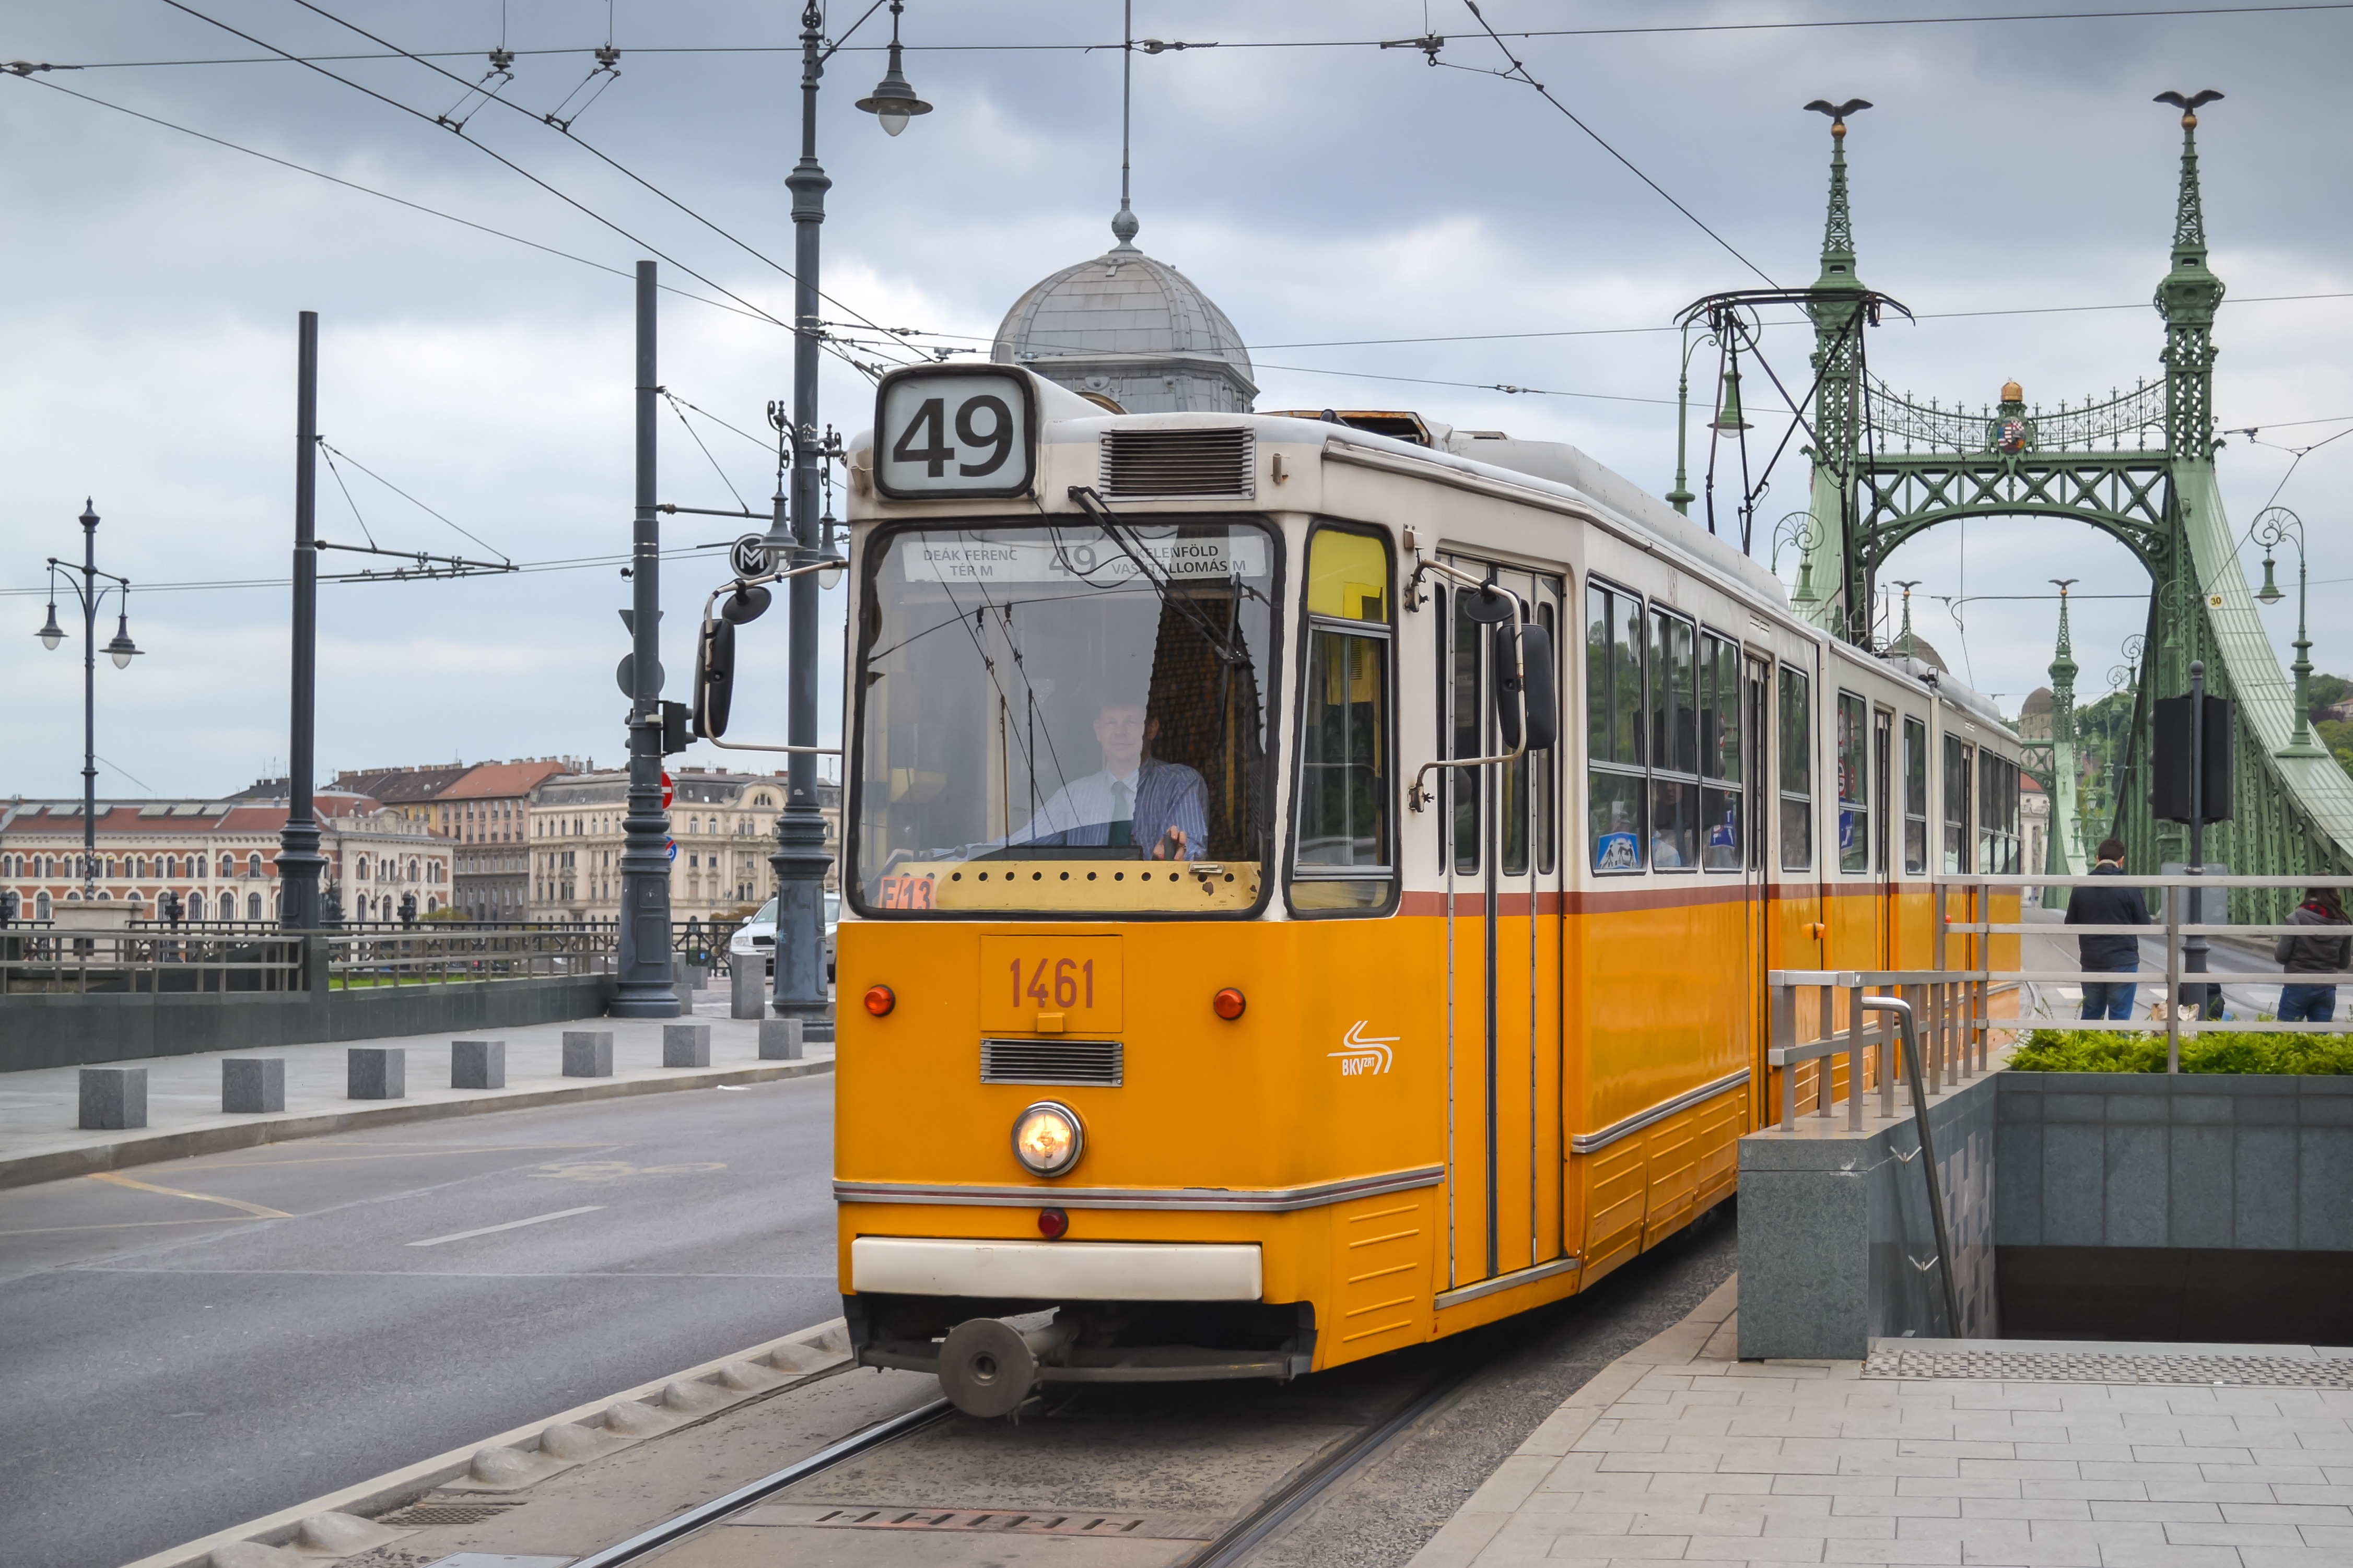
technology, railway, railroad, rail, city, urban, train, cityscape, travel, tram, transportation, transport, europe, vehicle, electricity, cable car, public transport, capital, budapest, hungary, electric, land vehicle, mode of transport, rolling stock, metropolitan area